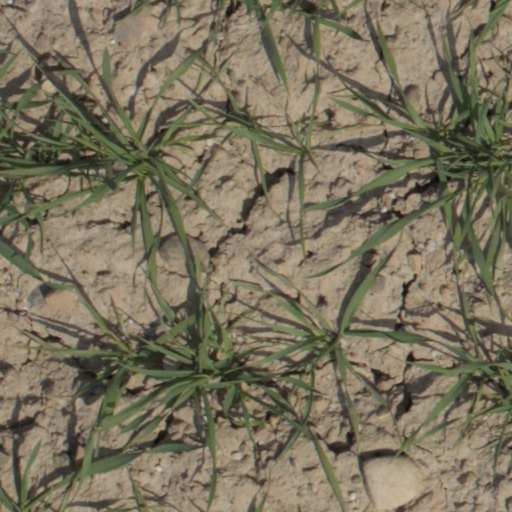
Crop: wheat